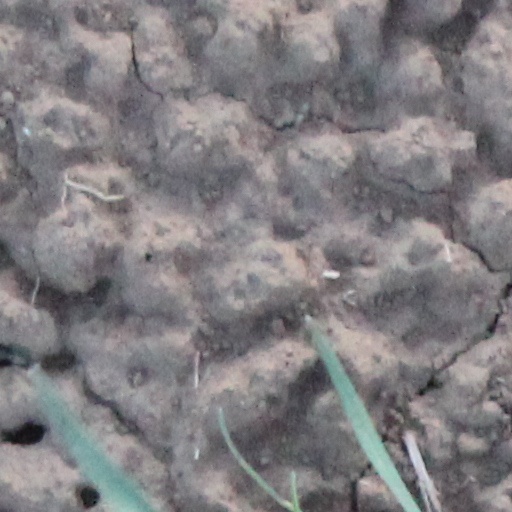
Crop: wheat